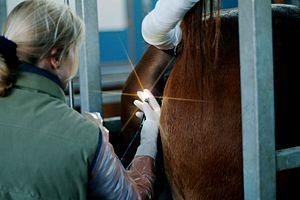
Insémination d'une jument au Haras national suisse HNS
Un cheval de laboratoire est un cheval utilisé par l'industrie pharmaceutique, généralement pour la production de sérum ou de diverses hormones prélevées dans son sang ou son urine. Certains laboratoires possèdent leurs propres élevages, d'autres, comme Syntex et Merck & Co., sous-traitent avec des fournisseurs tels que les « fermes à sang ». L'existence des chevaux de laboratoire fait débat, les conditions de bien-être étant dénoncées dans certains pays, et les réglementations sanitaires, pas toujours respectées après la réforme.
Le Haras national suisse est un établissement voué à la conservation et l'amélioration des races chevalines suisses, fondé en 1899. Il est désormais un centre de compétences pour les questions relatives à l'élevage et à la garde des équidés dans l'espace rural. Depuis janvier 2000, le haras est géré sur la base d'un mandat de prestations que lui confie le Conseil fédéral suisse et d'une enveloppe budgétaire. Il fait partie d'Agroscope, qui fait lui-même partie de l’Office fédéral de l’agriculture OFAG, un office du Département fédéral de l’économie, de la formation et de la recherche DEFR. Le Haras national suisse est situé à Avenches, dans le canton de Vaud.